LGBTQ rights in Turkey

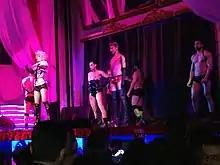
X Large Gay Club in Istanbul

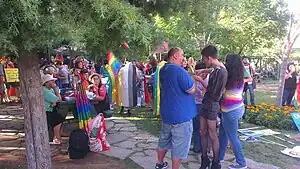
Pride in İzmir in 2014

Turkey does not recognise same-sex marriages, civil unions or domestic partnership benefits.